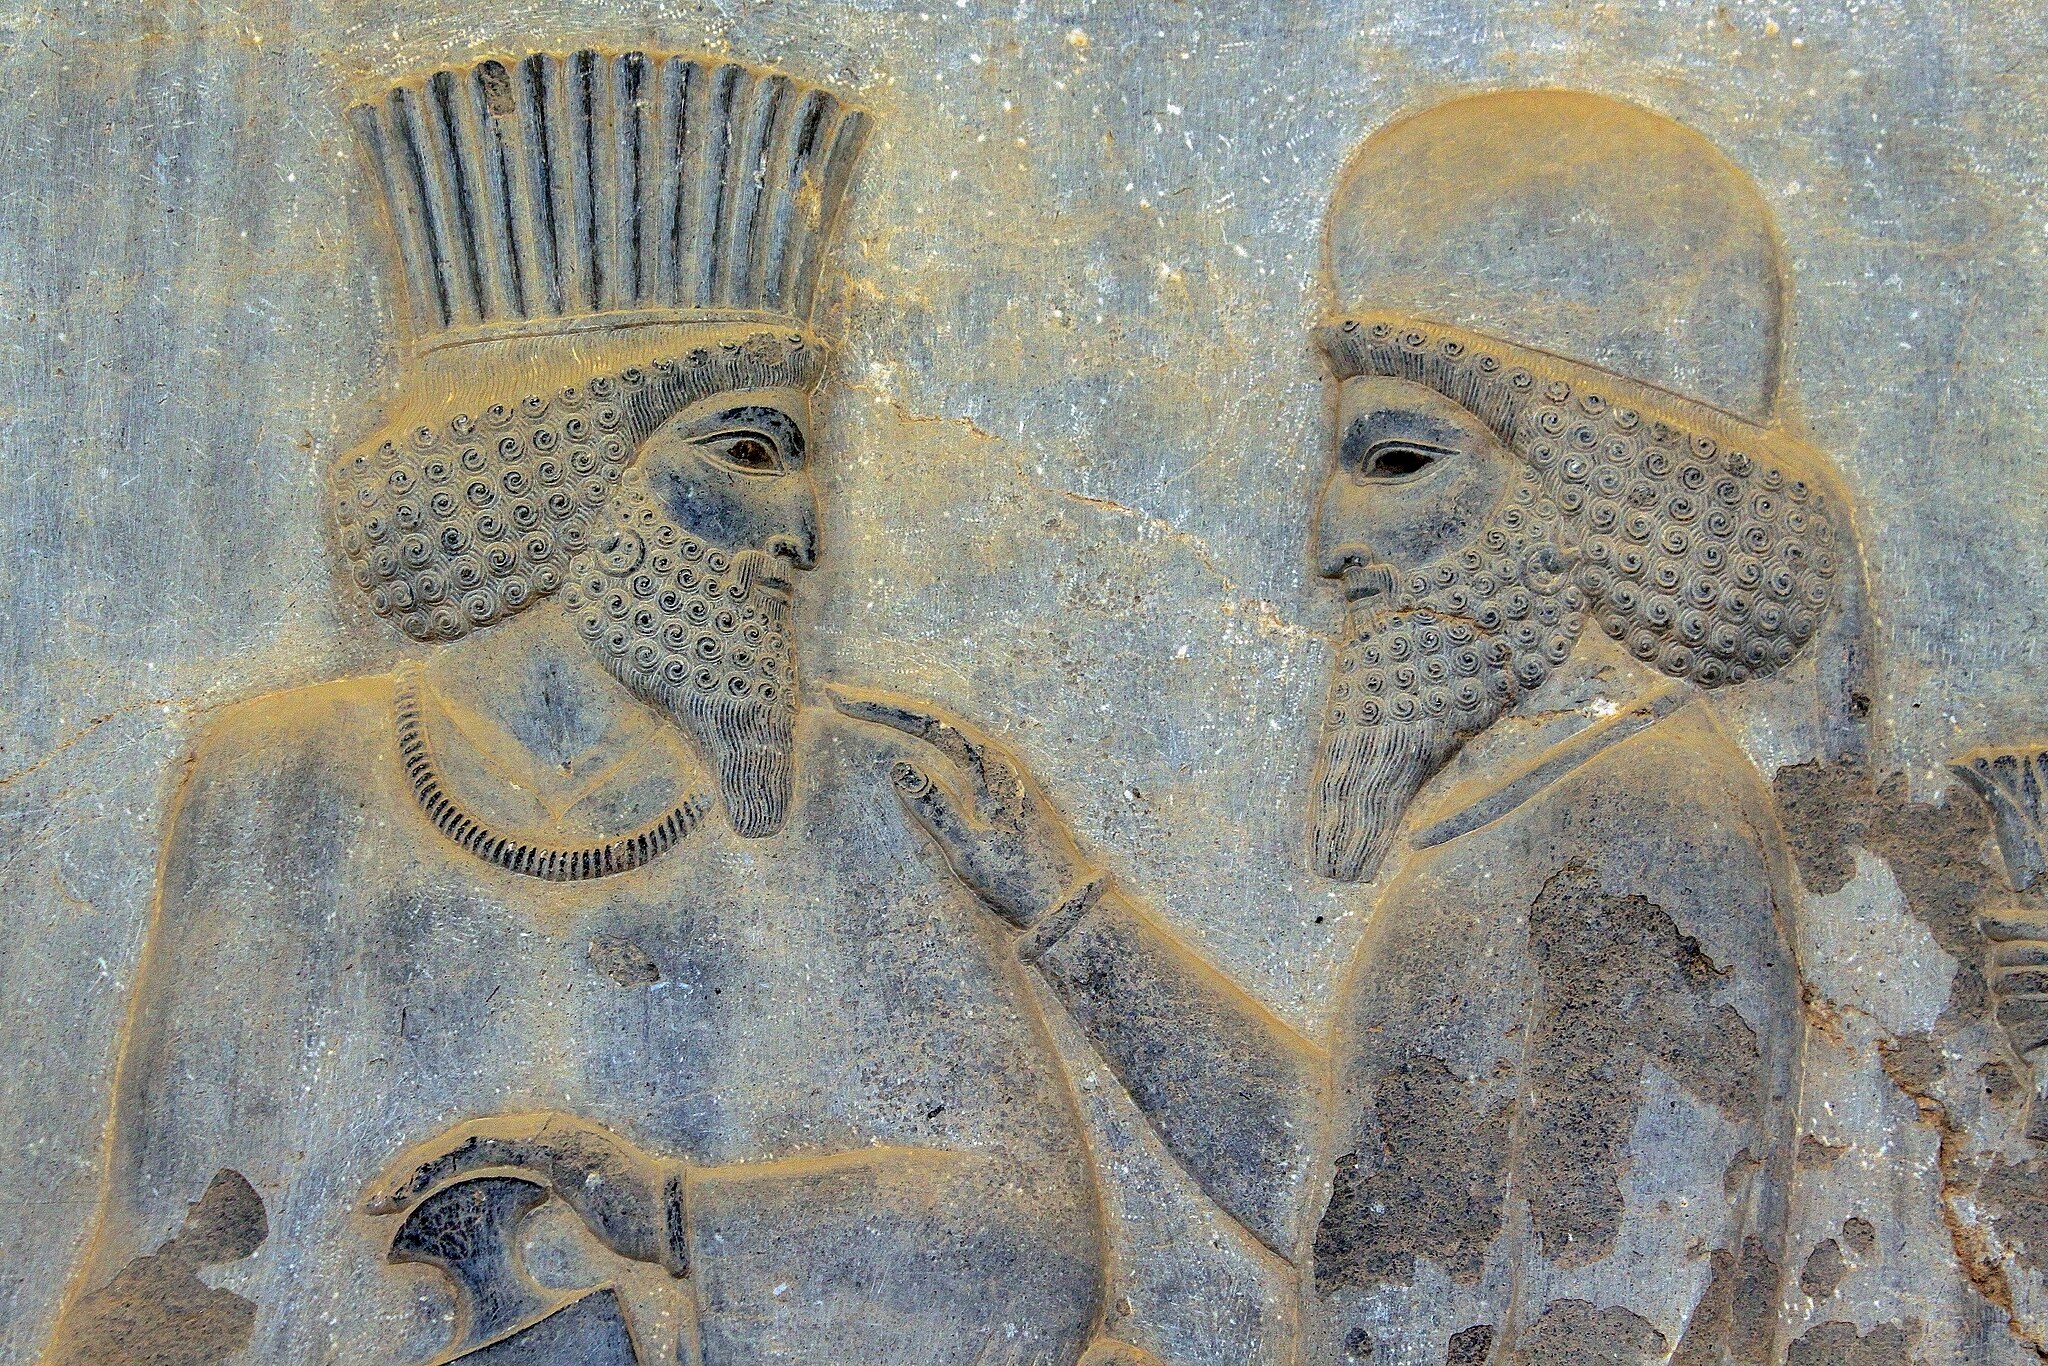
Title: Reliefs in Persepolis نگاره های تخت جمشید 25
Description: Persepolis was the ceremonial capital of the Achaemenid Empire (ca. 550–330 BC). It is situated 60 km northeast of the city of Shiraz in Fars Province, Iran
Date: 2009-07-14 04:01:57
Categories: Taken with Canon EOS 500D, Self-published work, Touching in art, Files with coordinates missing SDC location of creation, 2009 in Persepolis, Photographs by Mostafa Meraji, Aesthetics of Iran, Relief of dignitaries at court ceremony, Apadana of Persepolis